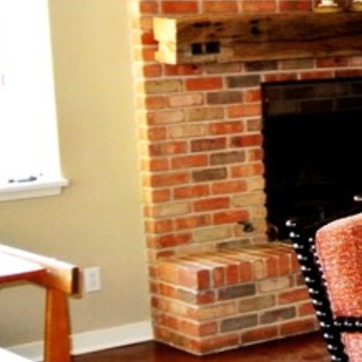
Material: brick